A Deadly Education

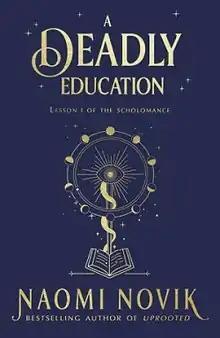
First edition

A Deadly Education is a 2020 fantasy novel written by North American author Naomi Novik following Galadriel "El" Higgins, a half-Welsh, half-Indian sorceress, who must survive to graduation while controlling her destructive abilities at a school of magic very loosely inspired by the legend of the Scholomance. It was published by Del Rey on September 29, 2020 and is the first book of "The Scholomance Trilogy". Its sequel, "The Last Graduate," was released on September 28, 2021, and the final volume in the trilogy, "The Golden Enclaves", was published in September 2022.